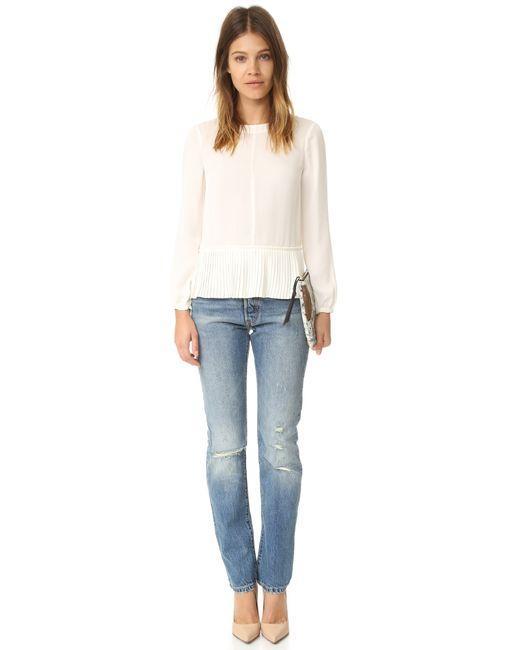
Emerson Slim Boyfriend Jeans in Whisper mit weißem Hemd